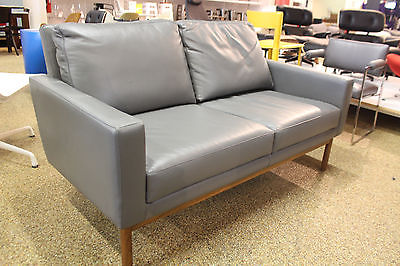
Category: sofa